Western Australia

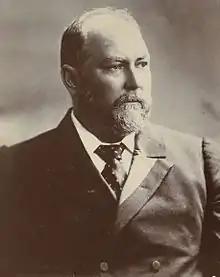
John Forrest was the first Premier of Western Australia.

In 1887, a new constitution was drafted, providing for the right of self-governance of European Australians, and in 1890, the act granting self-government to the colony was passed by the British Parliament. John Forrest became the first Premier of Western Australia.